Twill tape

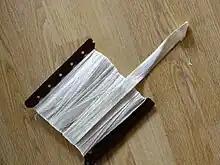
Twill tape

Twill tape or twilled tape is a flat herringbone twill-woven fabric tape or ribbon of cotton, linen, polyester, or wool. It may be used in sewing and tailoring to reinforce seams, make casings, bind edges, and make sturdy ties for closing garments (for example, on hospital gowns). Twill tape is also used in theatre to tie curtains, cable and scenery to various objects, or to tie cable coils so that they do not unroll.